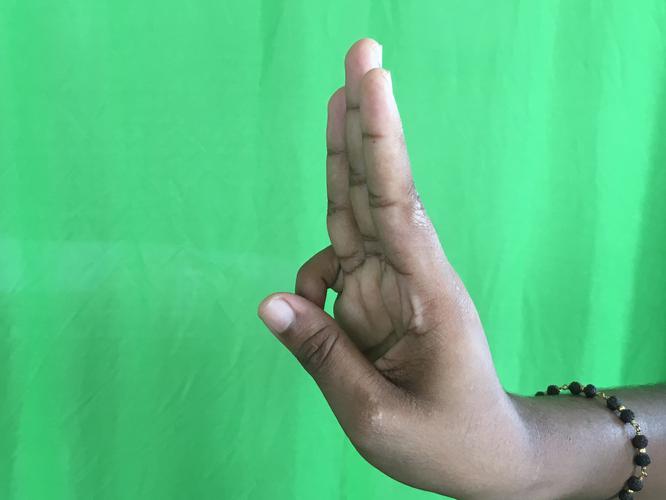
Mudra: Trishulam
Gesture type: single_hand